Ron Hunter

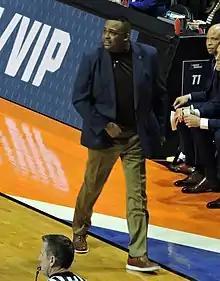

Ronald Eugene Hunter (born April 7, 1964) is an American college basketball coach and the men's basketball head coach of the Tulane University Green Wave. His son, R. J. Hunter, was a first-round NBA draft pick for the Boston Celtics.